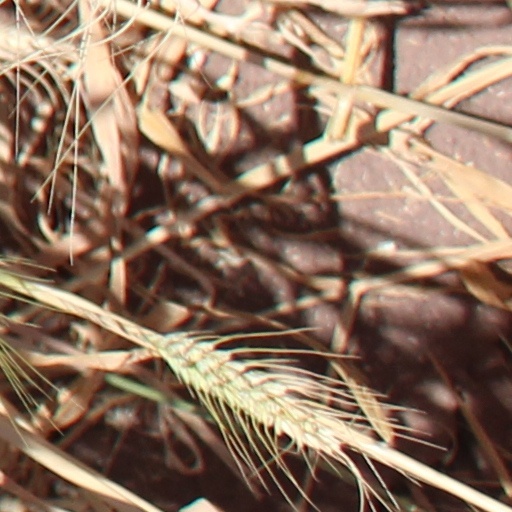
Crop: wheat